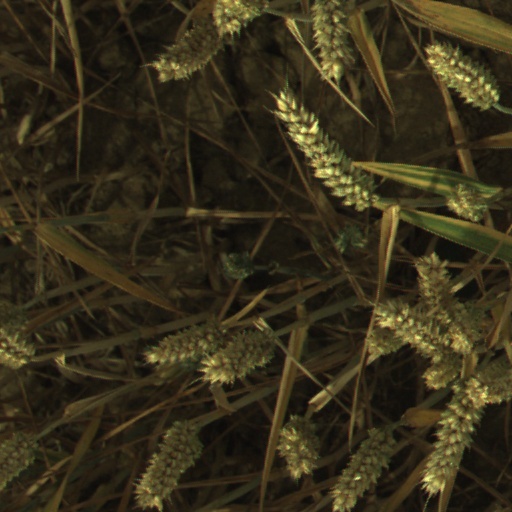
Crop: wheat